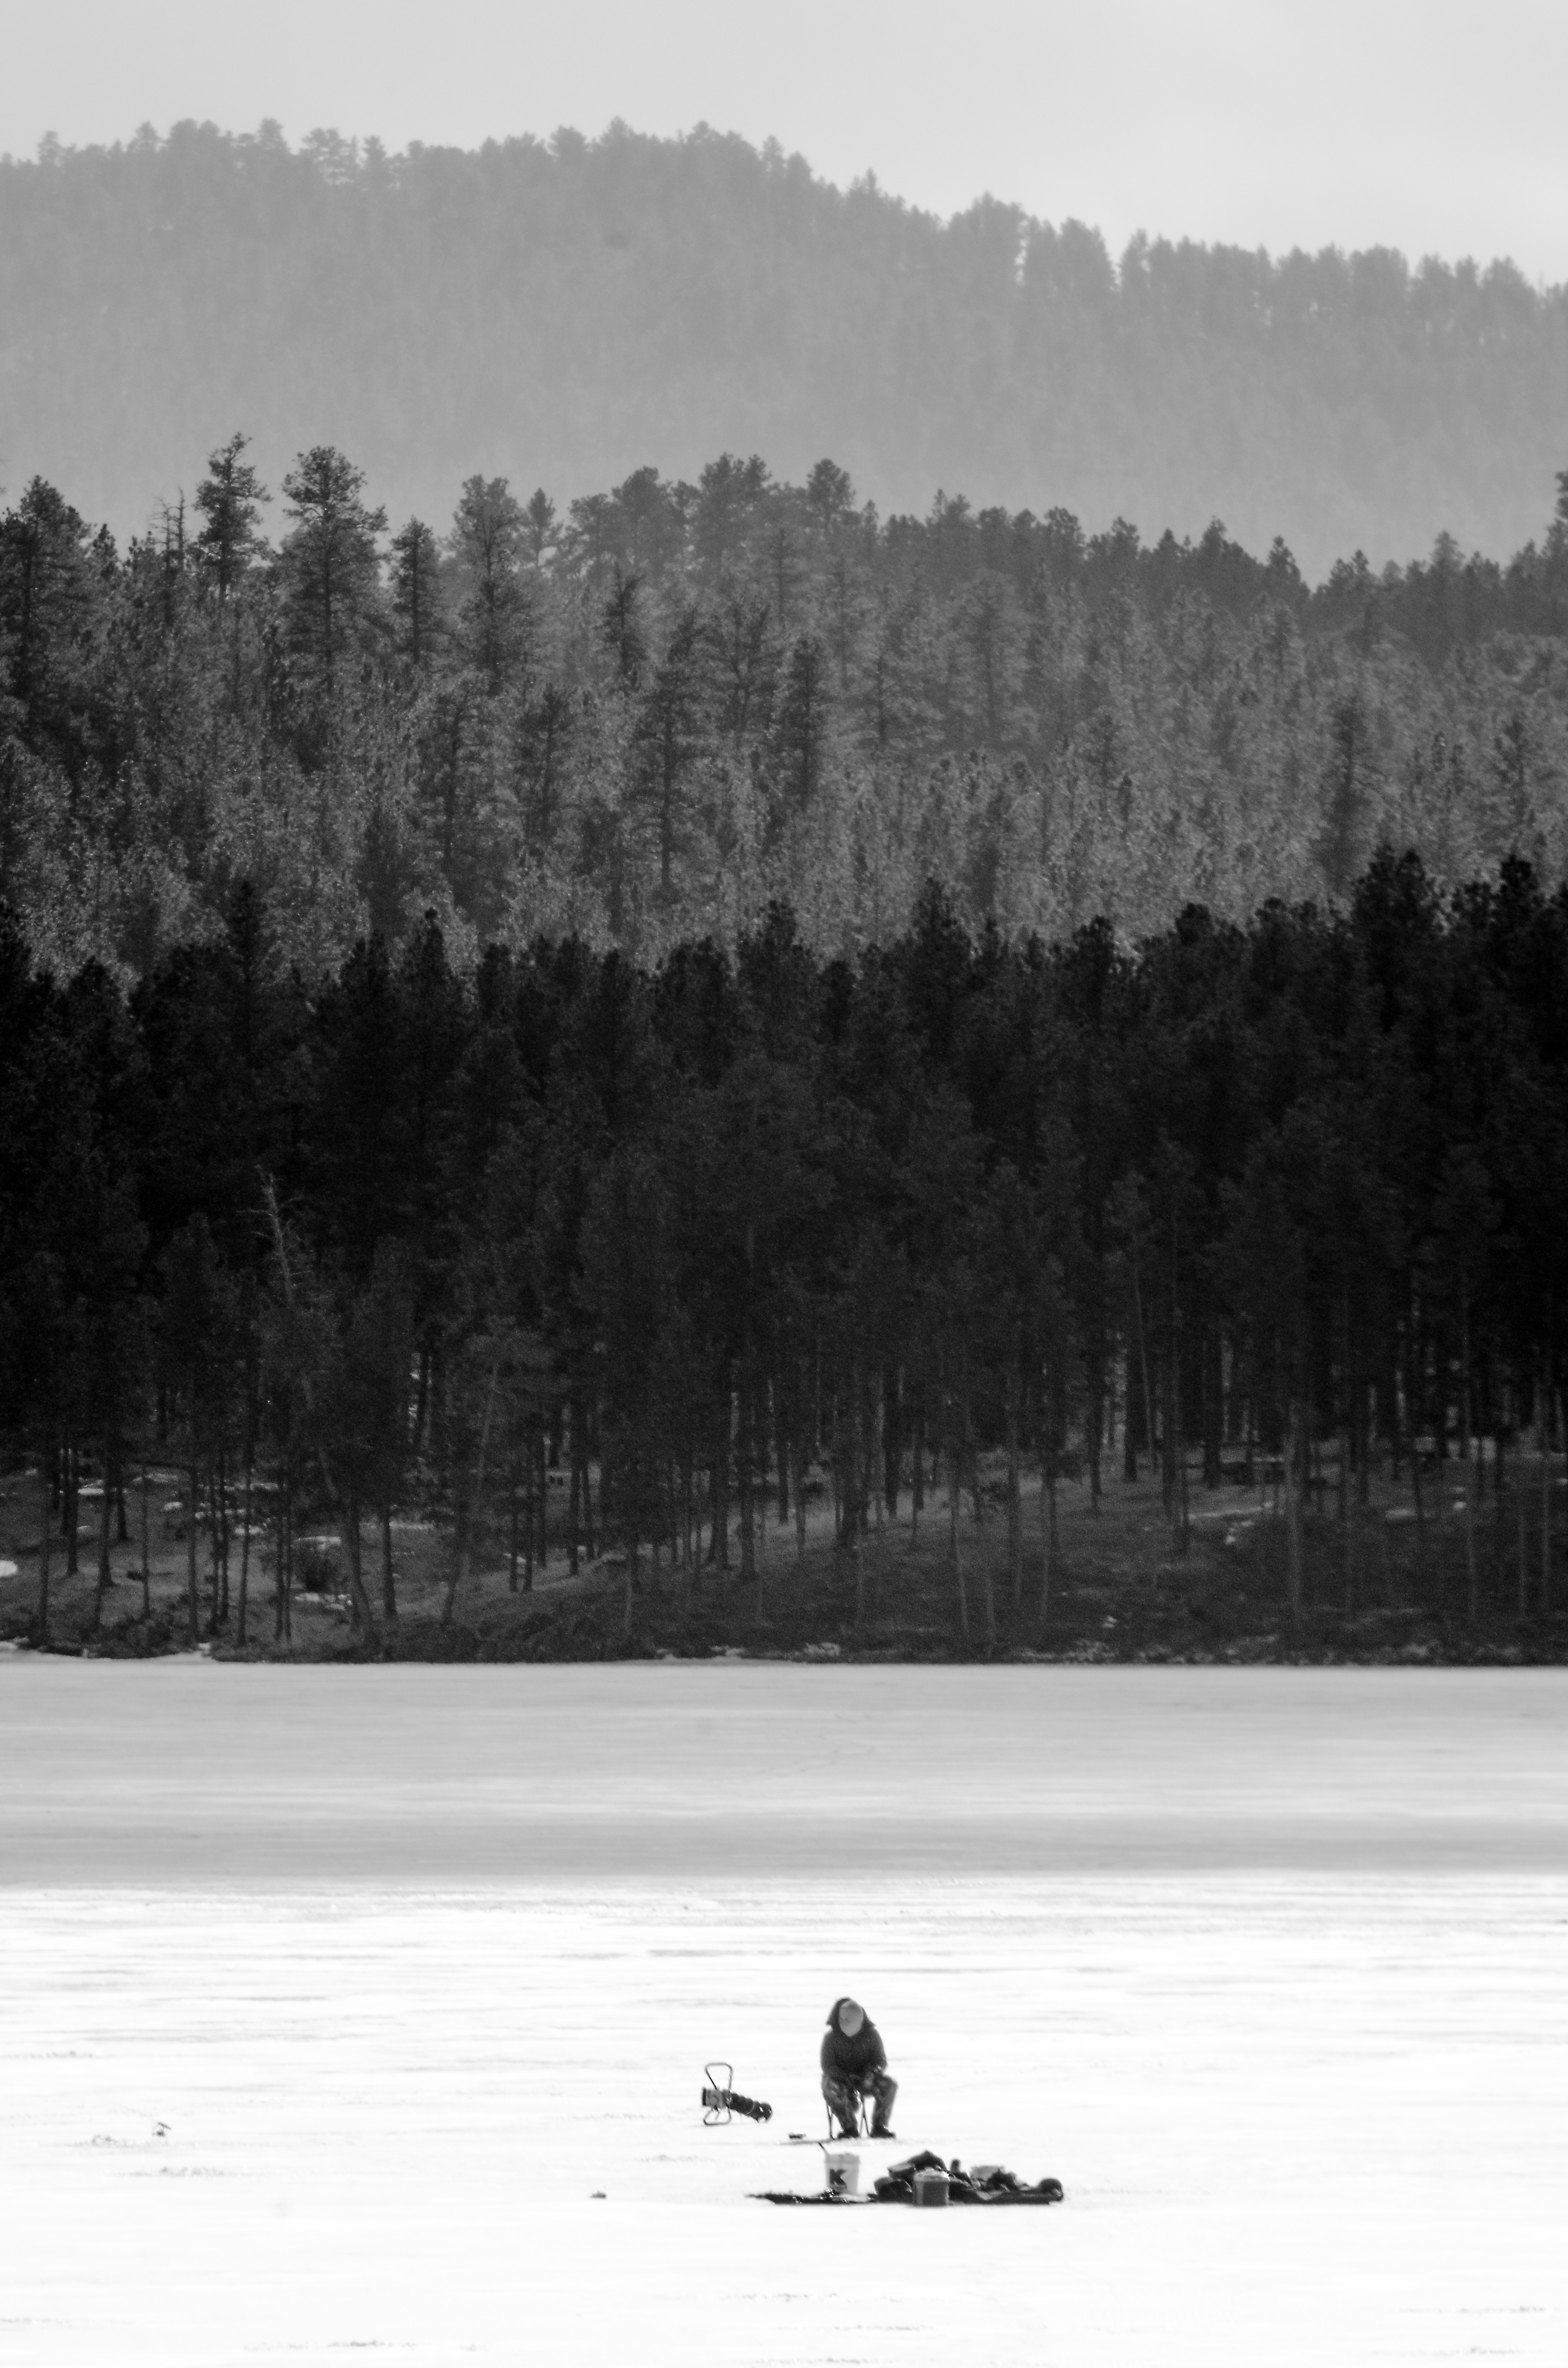
man, tree, water, nature, snow, cold, winter, black and white, sport, morning, hole, lake, ice, fishing, fisherman, weather, frozen, black, monochrome, fish, leisure, season, activity, mountains, footwear, hobby, freshwater, ice fishing, monochrome photography, atmospheric phenomenon